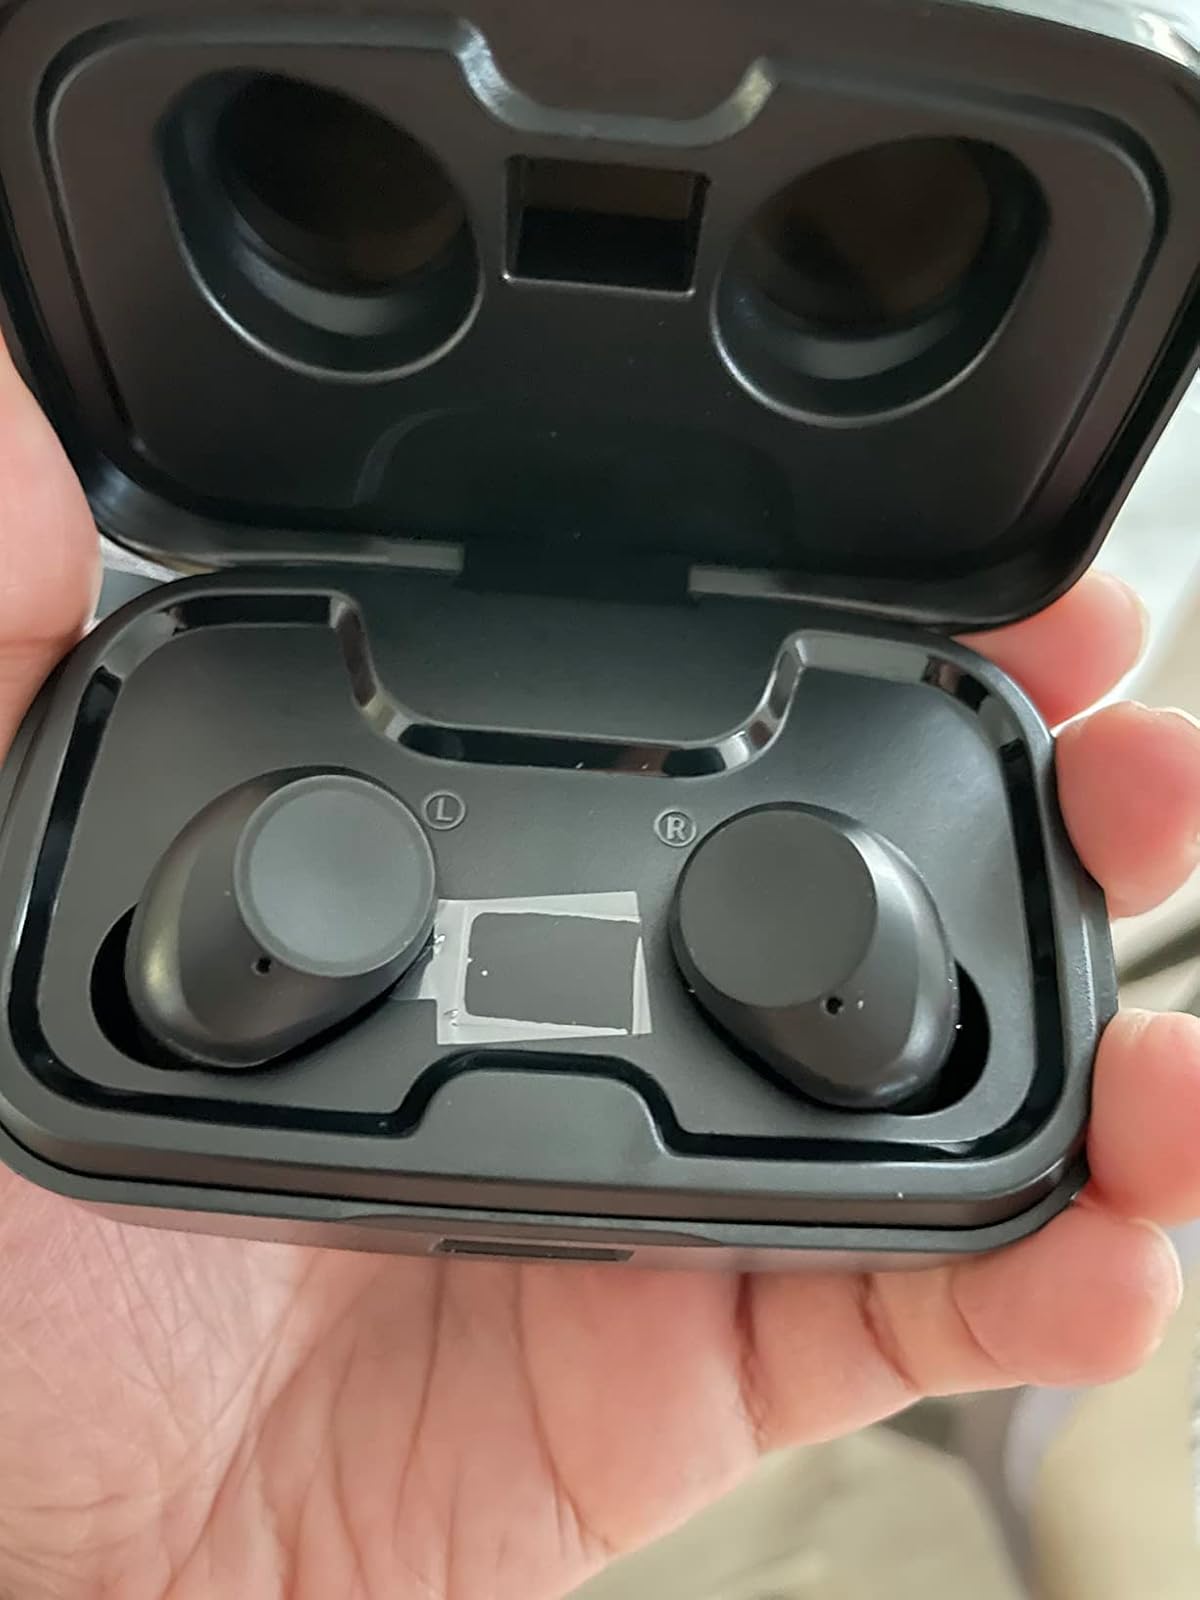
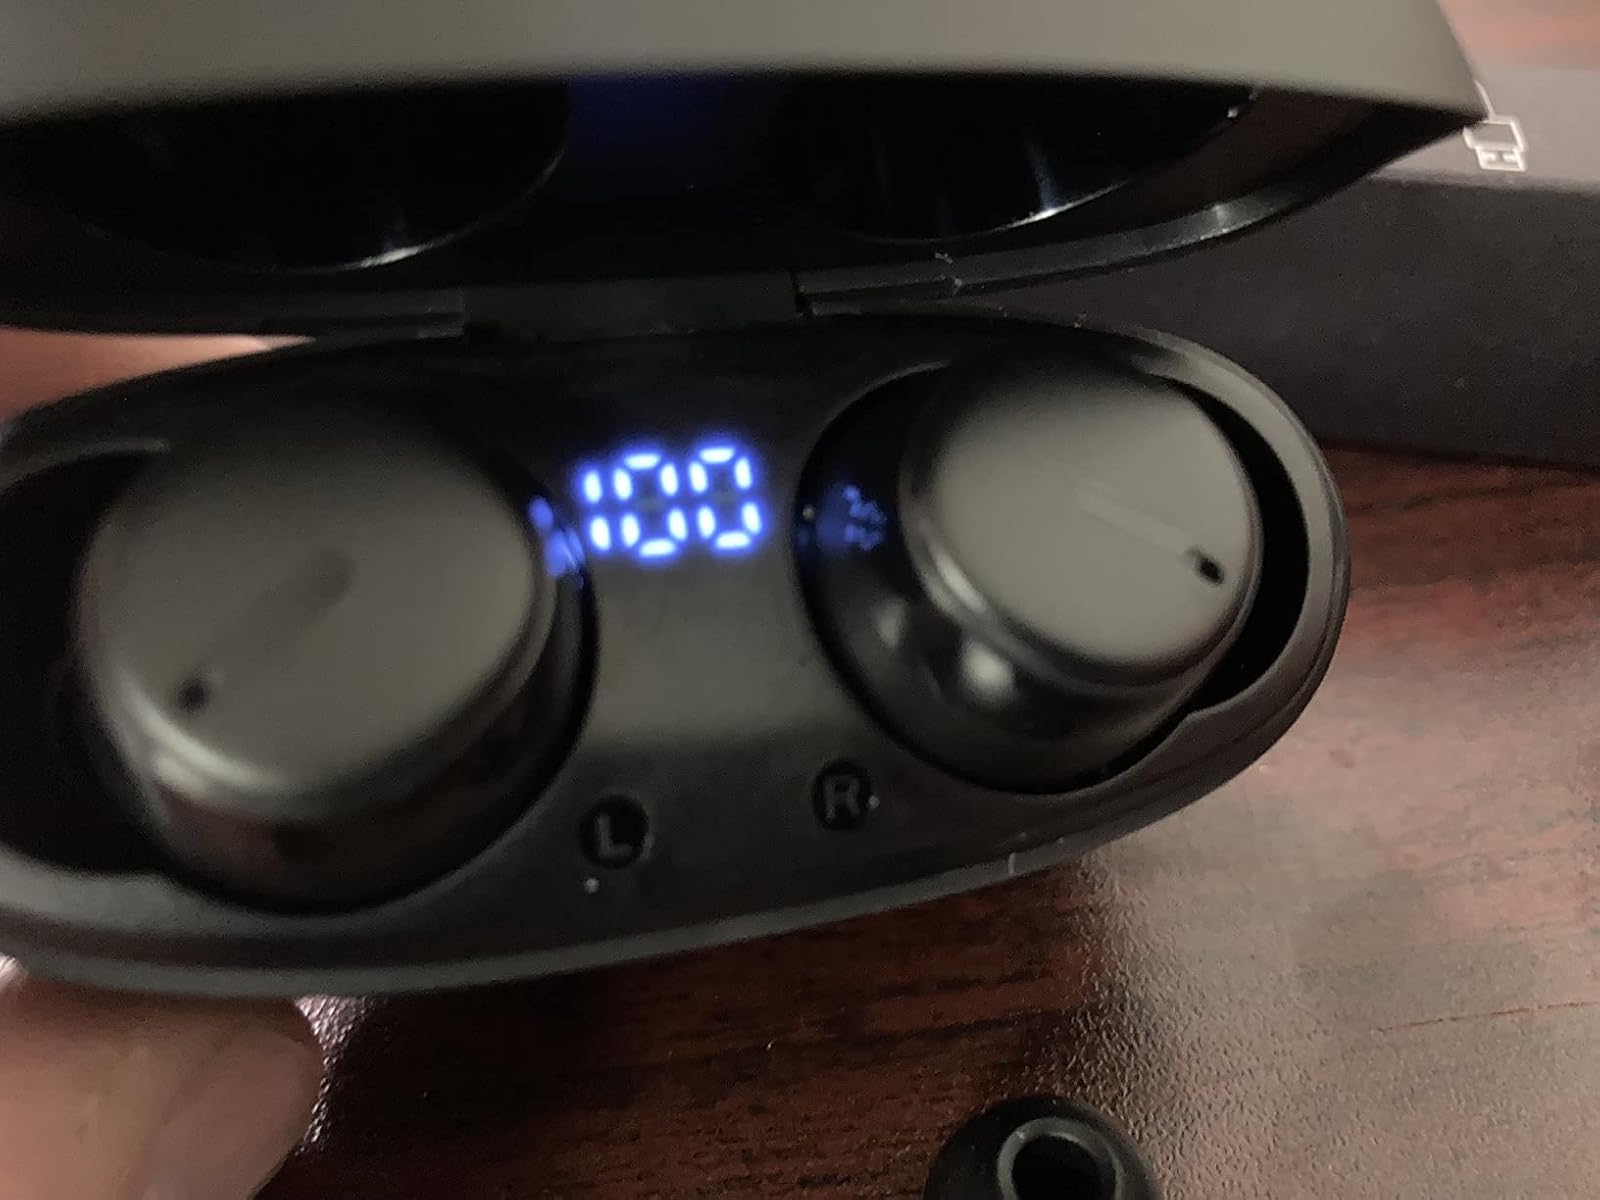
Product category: earbuds
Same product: no